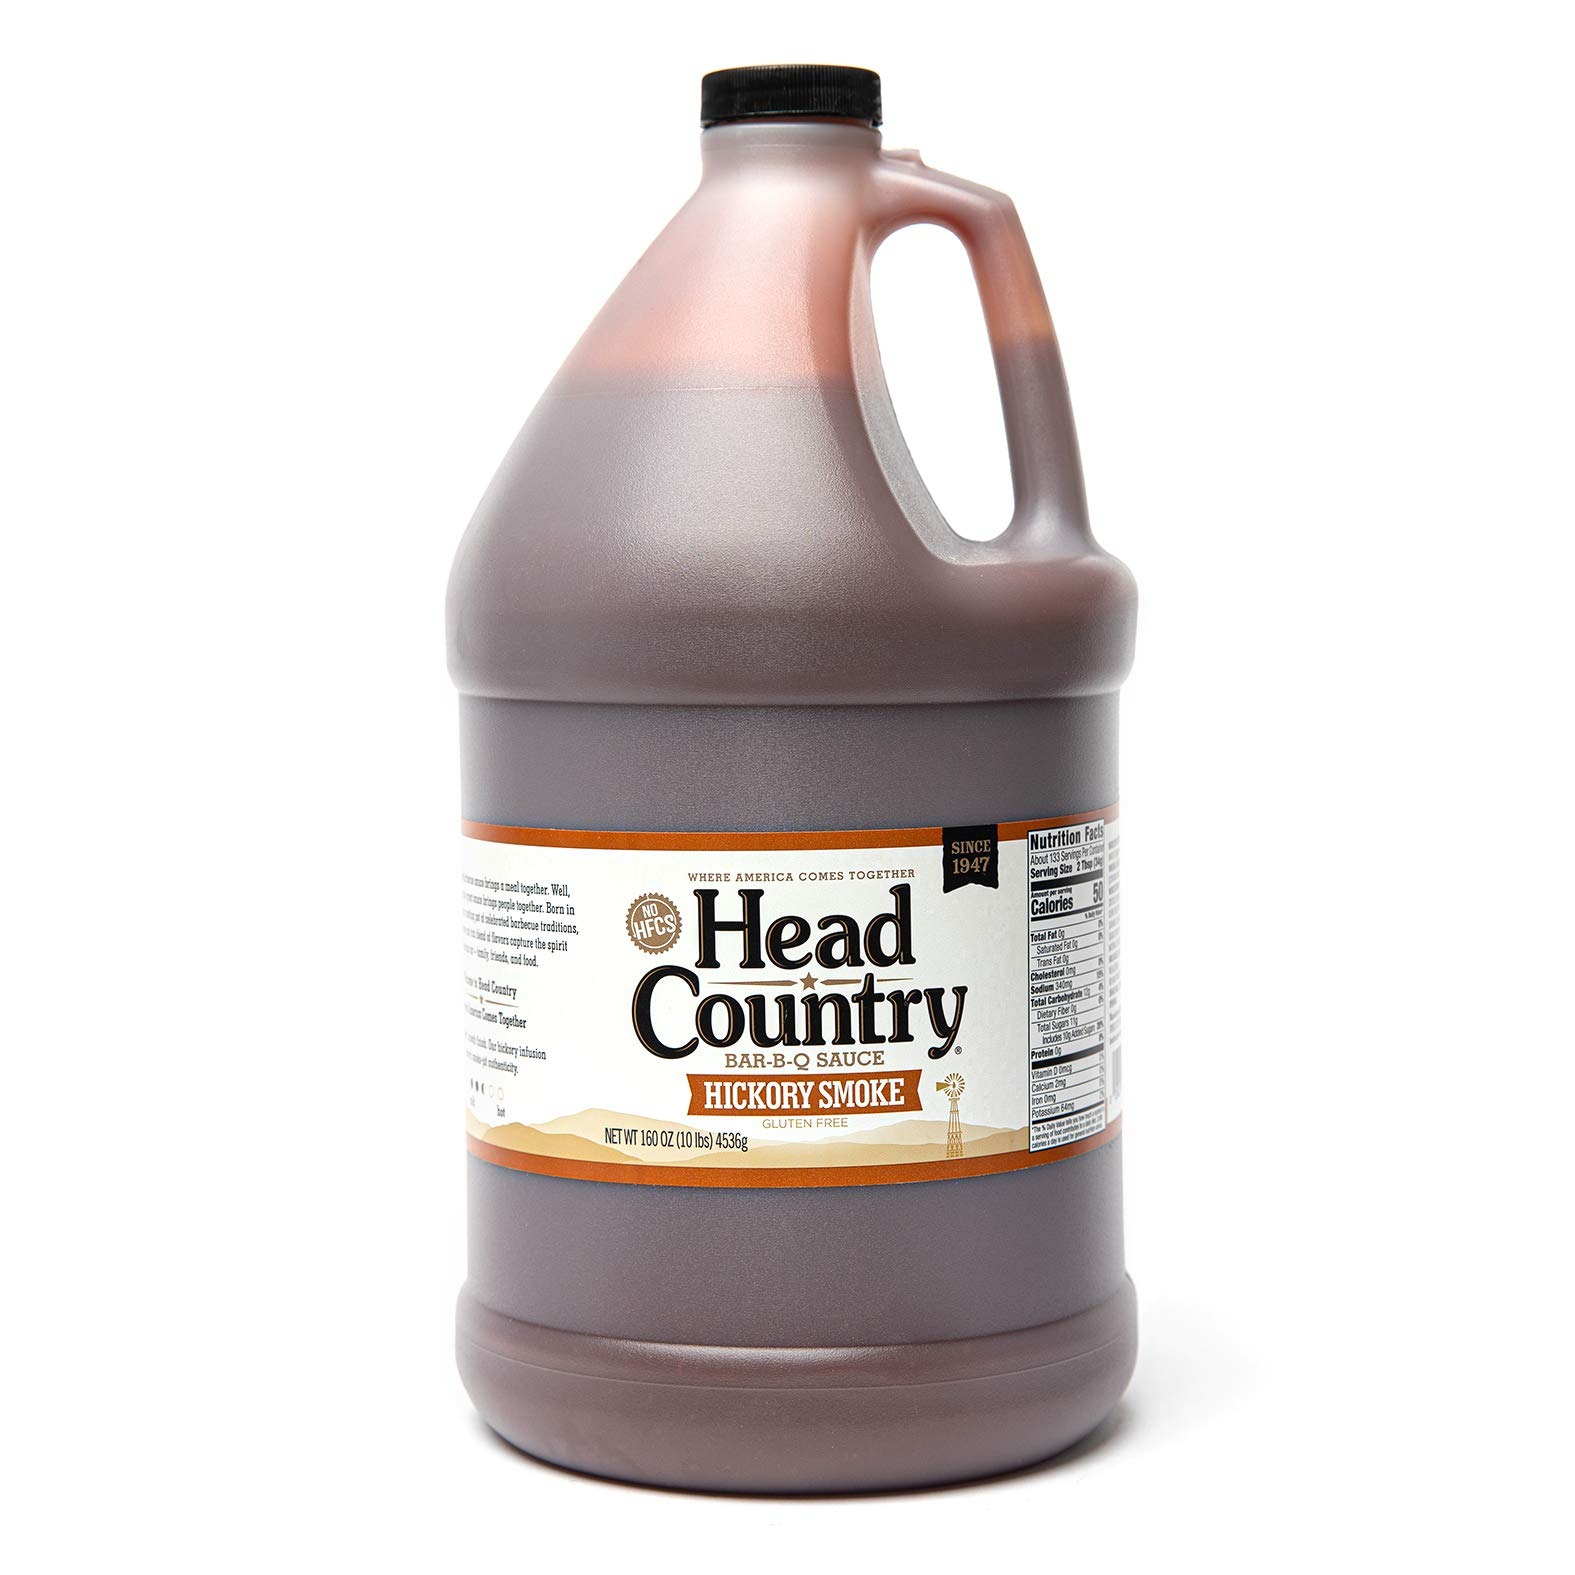
Item Name: Head Country Bar-B-Q Sauce, Hickory Smoke Soy Free, Gluten Free BBQ Sauce With No Preservatives Smoky & Sweet Championship Barbecue Sauce For Ribs, Pork, Sausage & Brisket 160 Ounce, Pack of 4
Bullet Point 1: THE ORIGINAL BBQ SAUCE: Our rich blend of flavors capture the spirit of what BBQ really stands for - friends, family, and coming together. Since 1947, this barbecue sauce remains an Oklahoma favorite.
Bullet Point 2: PREMIUM, TRUSTED INGREDIENTS: Gluten free, soy free, and with no added preservatives or allergens, we’ve crafted a diet restriction-friendly barbecue sauce without compromising flavor.
Bullet Point 3: BOLD, ROBUST FLAVOR: Our Hickory Smoke Bar-B-Q sauce is an infusion of classic hickory that delivers smoke-pit authenticity.
Bullet Point 4: A COMPETITION FAVORITE: Head Country’s Hickory Smoke is a sweet and smoky competition-quality BBQ sauce flavor that championship pitmasters and judges are looking for. Also great for restaurant use.
Bullet Point 5: PAIRS WELL WITH: The smokehouse classics: ribs, pulled pork, sausage and chopped brisket.
Value: 640.0
Unit: Ounce

Price: 3.48